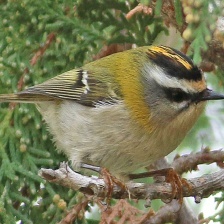
Species: COMMON FIRECREST
Scientific name: REGULUS IGNICAPILLA